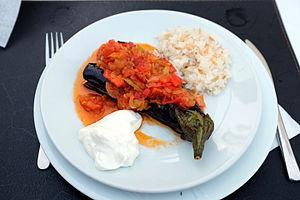
L'imam bayıldı ou imal bayildi est un mets originaire de Turquie et populaire également dans les pays voisins, ainsi que dans le monde arabe.